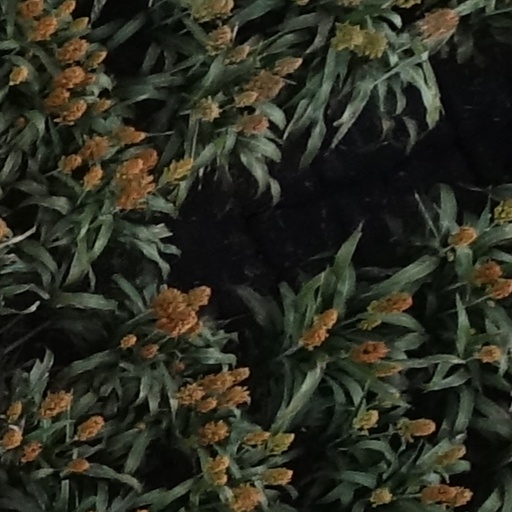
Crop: sorghum